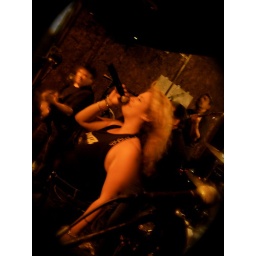
The Heaters rock Americade at Duffy's Tavern in Lake George, one of the country's biggest motorcycle rallies.